Encino Man

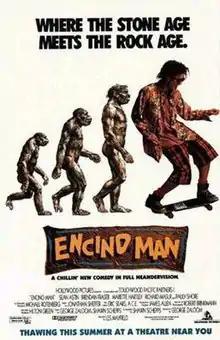
Theatrical release poster

Encino Man (also known as California Man in several territories) is a 1992 American comedy film directed by Les Mayfield in his directorial debut. The film stars Sean Astin, with a supporting cast of Brendan Fraser, Mariette Hartley, Richard Masur and Pauly Shore. In the film, two teenagers discover and thaw a frozen caveman, who has to adjust to 20th-century society while teaching them life lessons of his own.